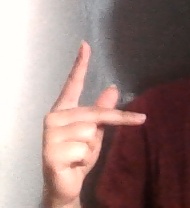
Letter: dha